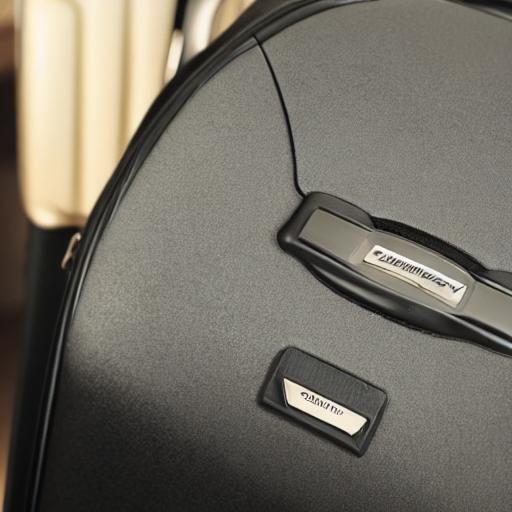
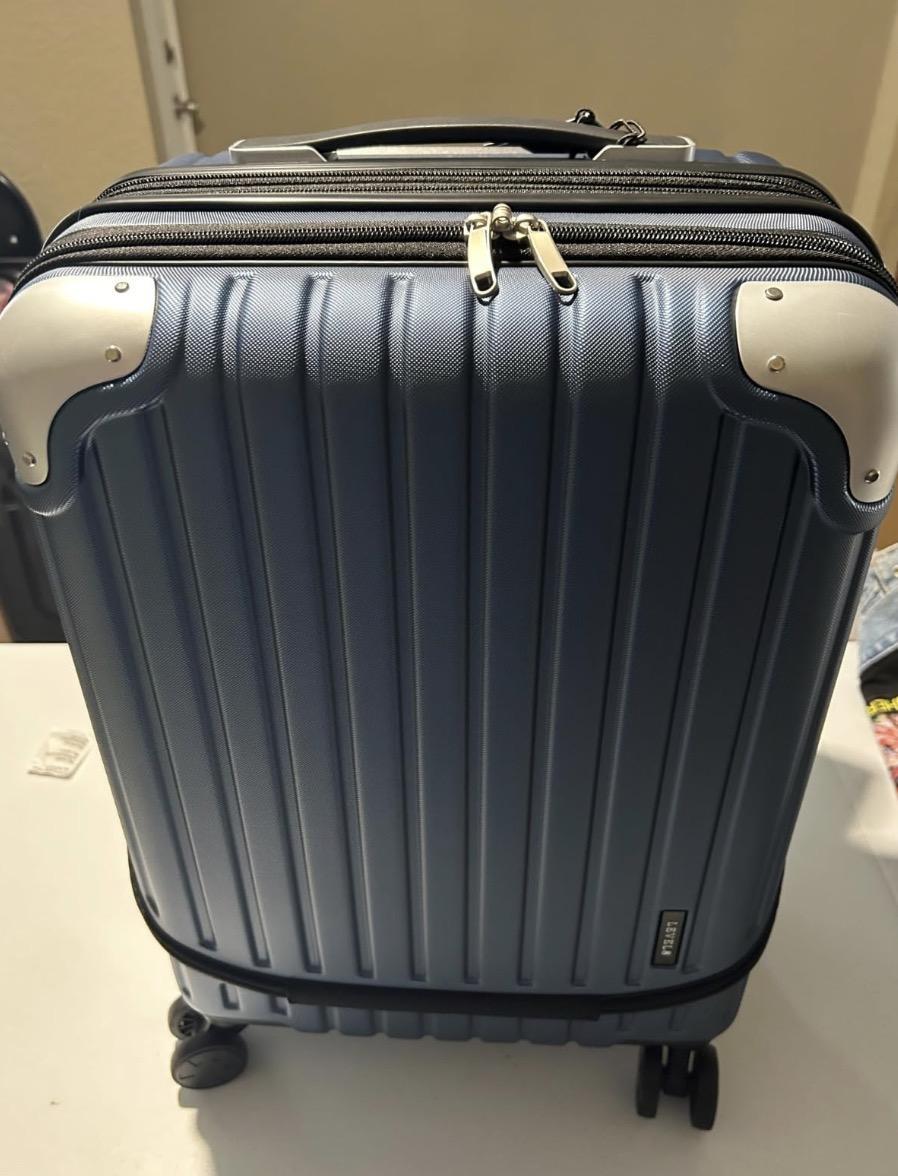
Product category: items_tea
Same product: no